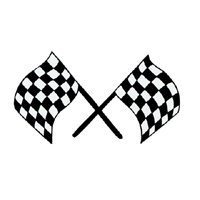
Item Name: Namaste Foods, Gluten Free Muffin Mix, 16-Ounce Bags (Pack of 6) ( Value Bulk Multi-pack)
Value: 16.0
Unit: Fl Oz

Price: 6.72